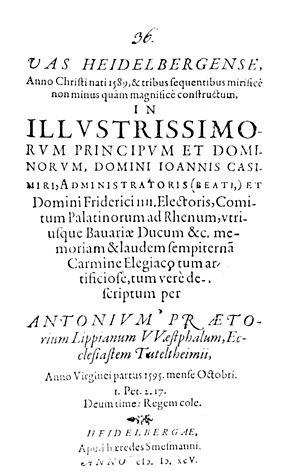
Anton Praetorius, né en 1560 à Lippstadt en Allemagne et mort le 6 décembre 1613 à Laudenbach, est un pasteur allemand, théologien de l'Église réformée de Jean Calvin ainsi qu'écrivain. Il a lutté contre les procès en sorcellerie et la torture.